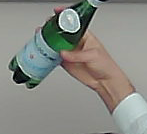
Product: sanpellegrino_water